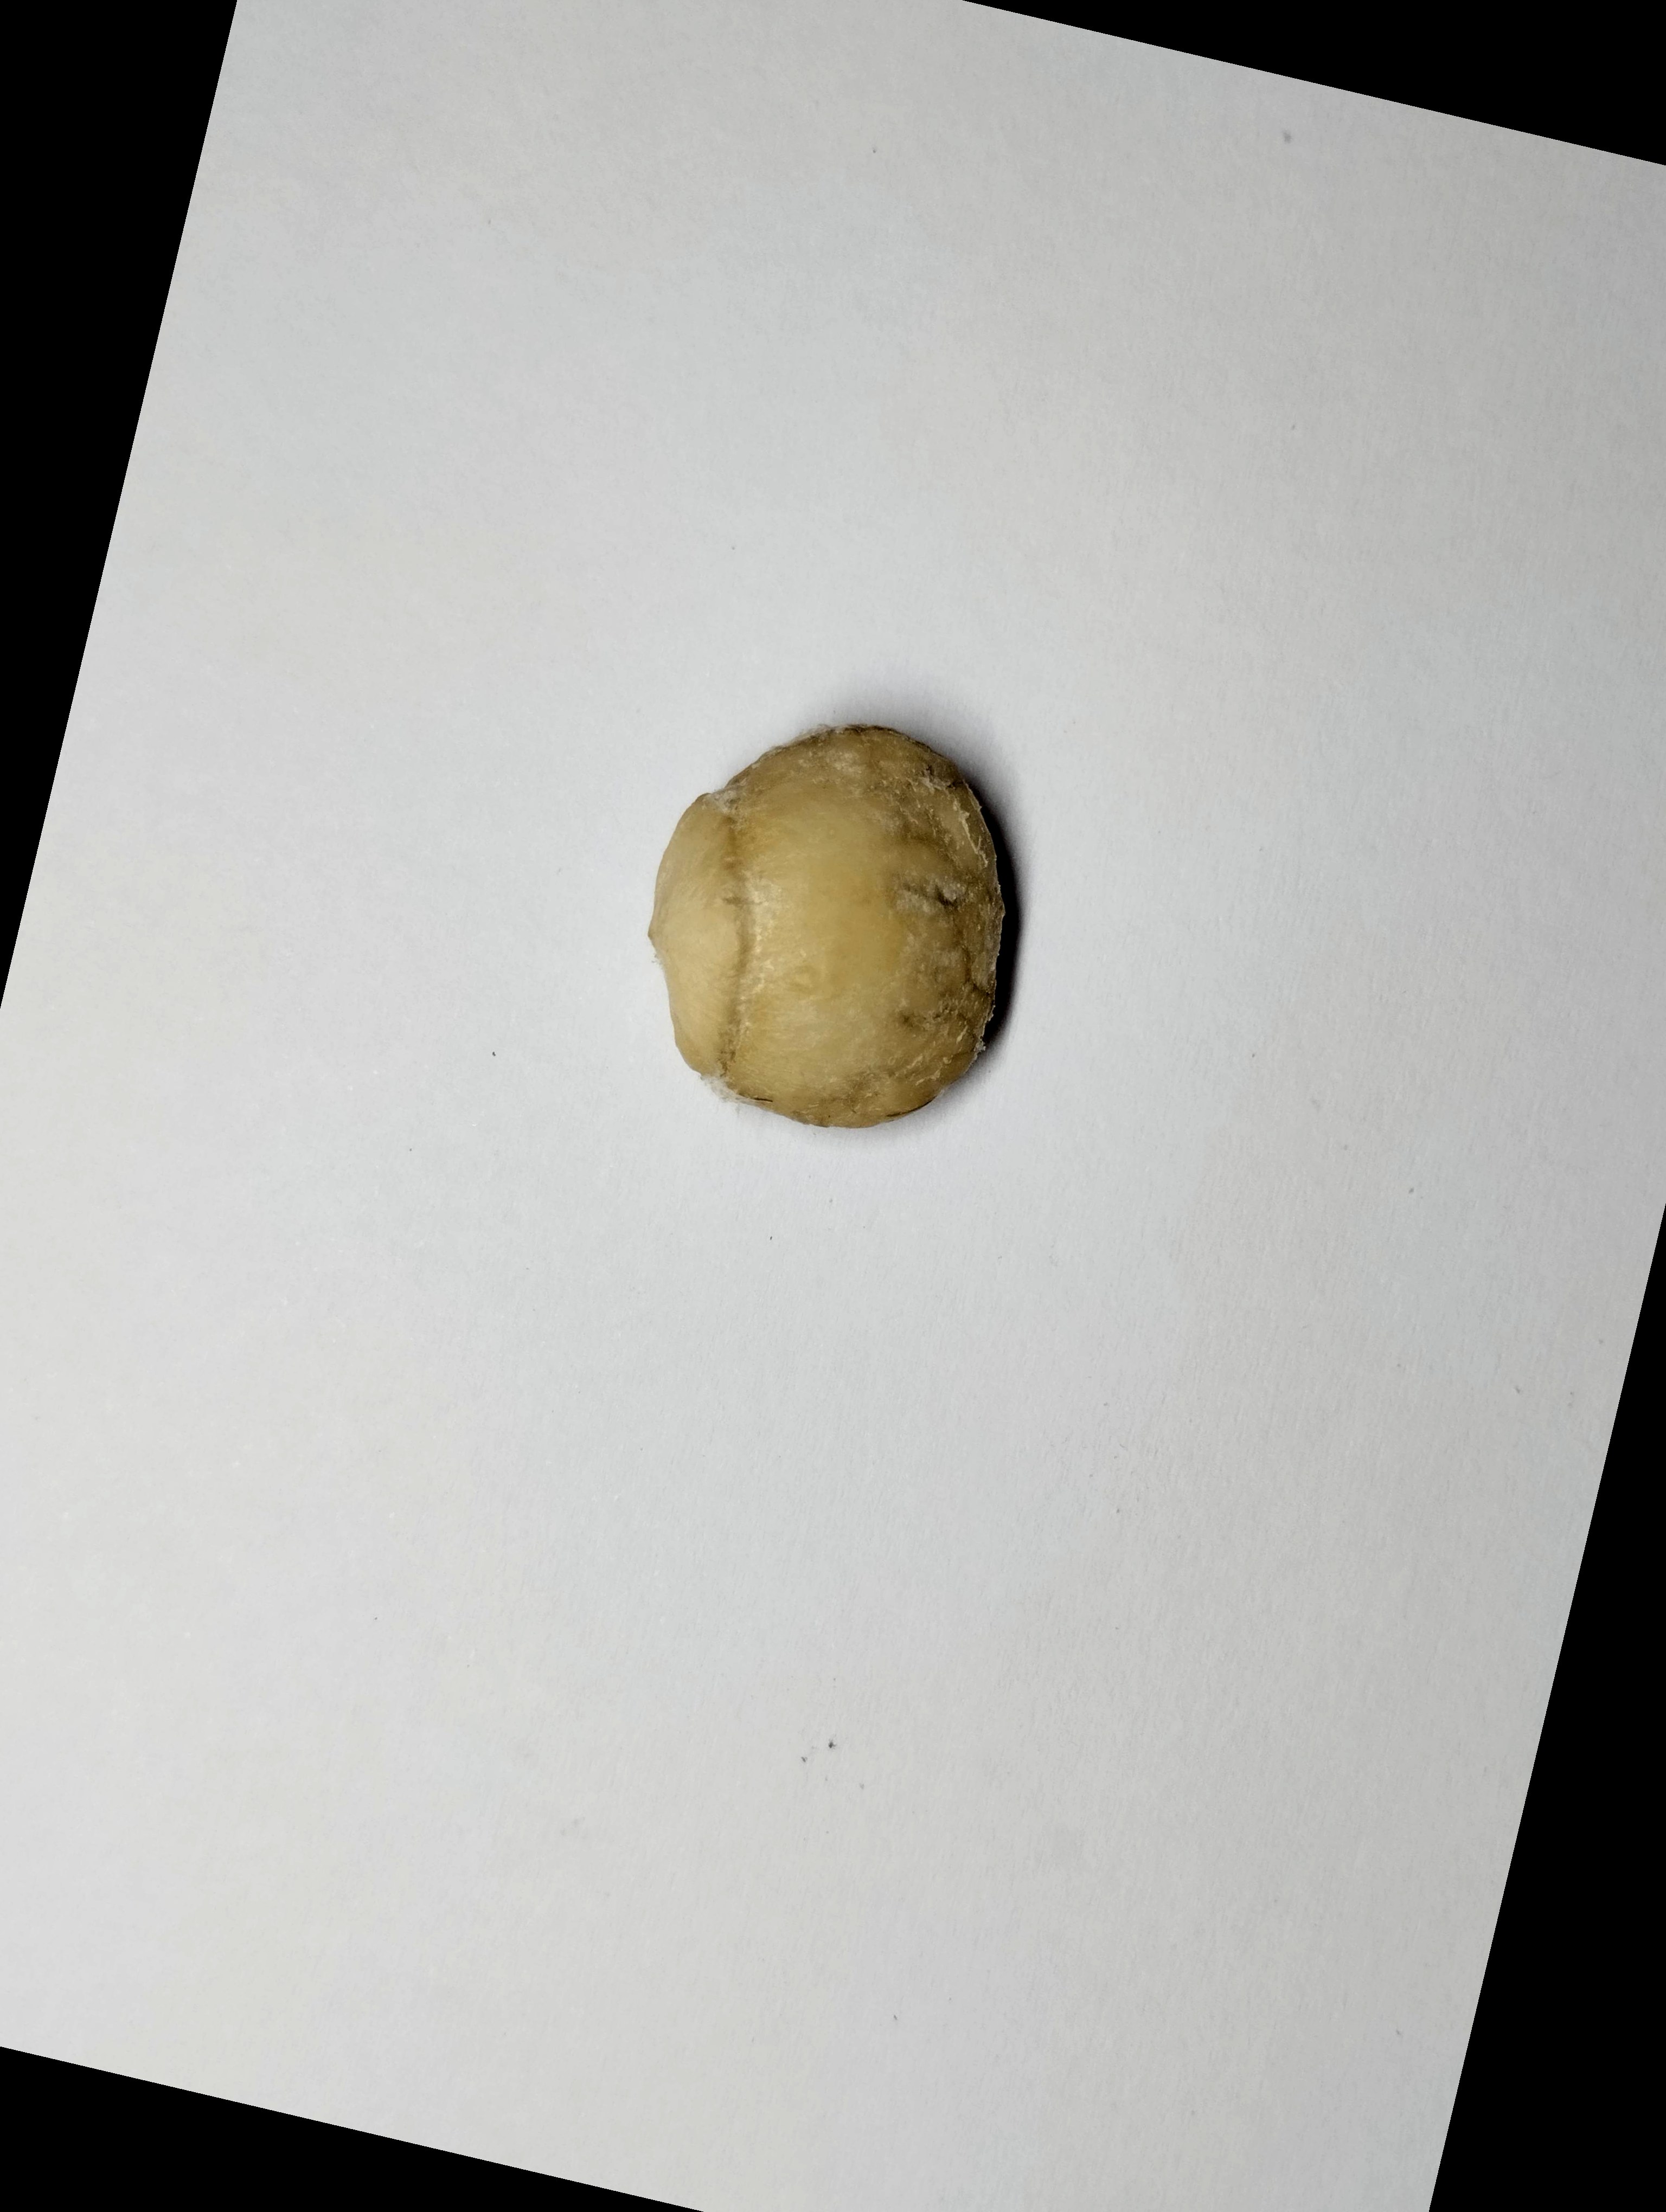
Label: bagus (good seed)